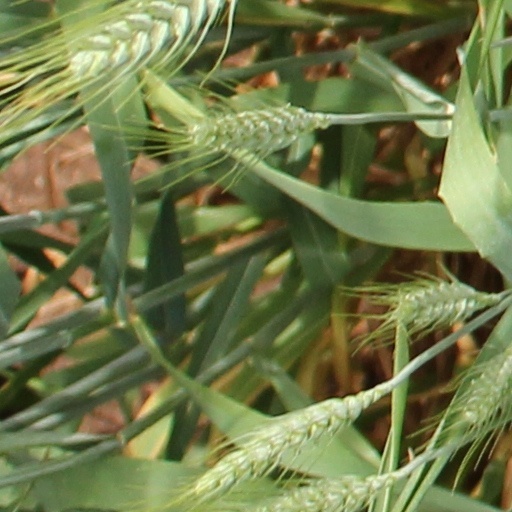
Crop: wheat